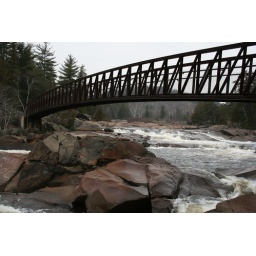
A bridge over running water. Onapping falls Sudbury.